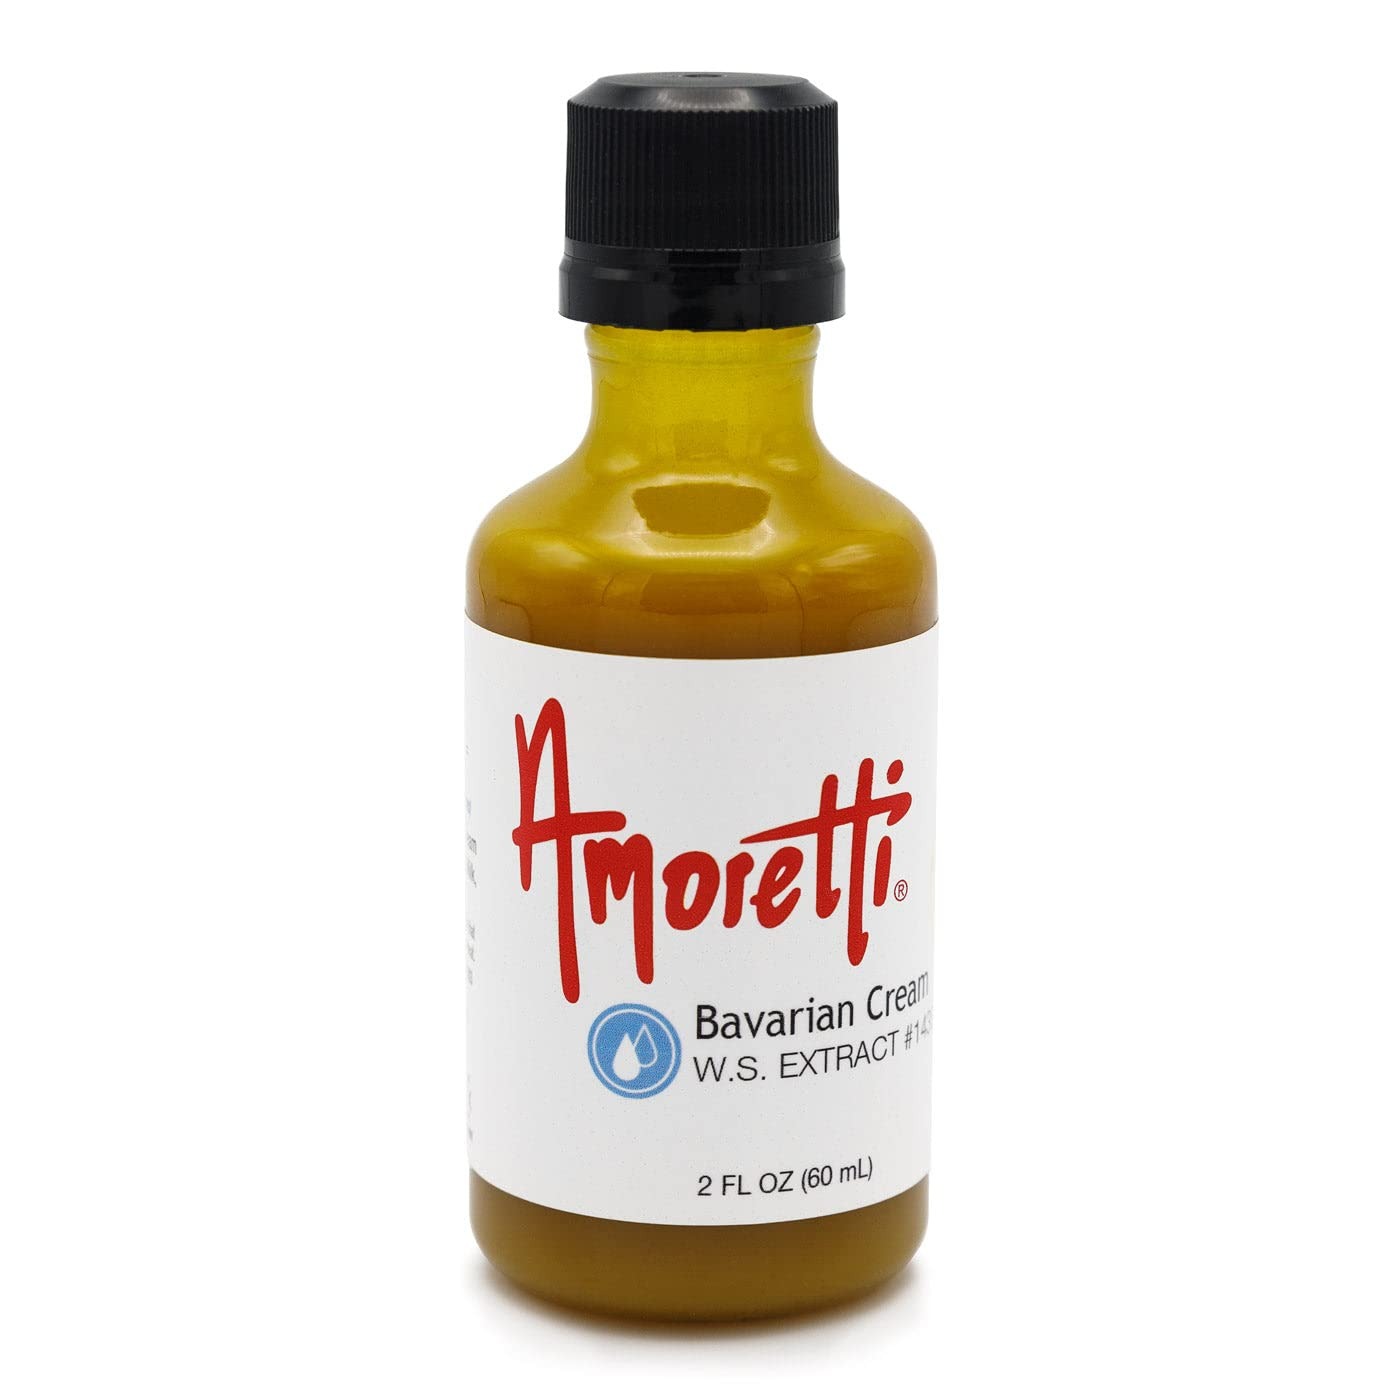
Item Name: Amoretti - Natural Bavarian Cream Extract Water Soluble 2 oz - Highly Concentrated & Perfect For Pastry, Savory, Brewing, and more, Preservative Free, Vegan, Kosher Pareve, Keto Friendly
Bullet Point 1: INCREDIBLE VERSATILITY: Our extracts are ideal for flavoring cakes, cookies, buttercreams, frostings, macarons, brewing, distilling and so much more.
Bullet Point 2: SPECIFICATIONS: Highly concentrated, no preservatives, no artificial colors, gluten-free, vegan Kosher Pareve, keto-friendly, bake-proof, and freeze-thaw stable.
Bullet Point 3: HIGHEST QUALITY: We use only the finest and freshest ingredients to deliver delicious natural flavors in each serving.
Bullet Point 4: Preservative-Free
Bullet Point 5: Bake-Proof & Freeze-Thaw Stable
Product Description: Rich, Creamy, DecadentEnhance your gourmet creations with Amoretti's Natural Bavarian Cream Water-Soluble Extract. A trusted choice among industry professionals, our extracts are naturally flavored, highly concentrated, and very versatile. Deliver the irresistible flavor of smooth, decadent bavarian cream straight into all your favorite culinary applications. Empower your imagination — with Amoretti!Product Details
Value: 2.0
Unit: Ounce

Price: 31.15